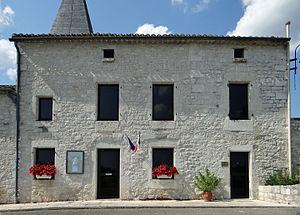
Saint-Amans-de-Pellagal - Mairie
Saint-Amans-de-Pellagal est une commune française située dans le département de Tarn-et-Garonne, en région Occitanie.